Describe the emotion expressed in this image:  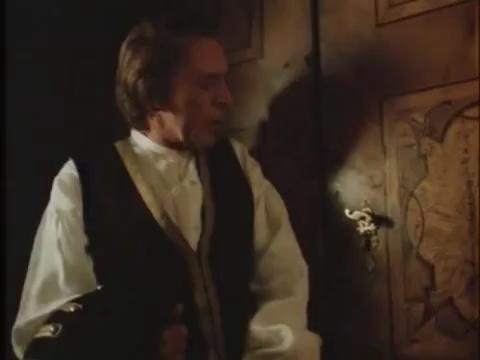
This person displays Pain, valence and arousal with low intensity.